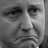
Emotion: sad